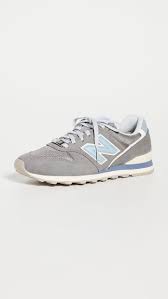
Label: Sneaker